Rondale Moore

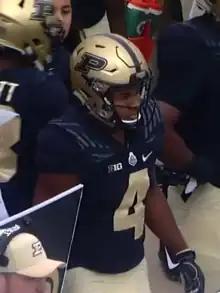
Moore with the Purdue Boilermakers in 2018

Rondale DaSean Moore (born June 9, 2000) is an American professional football wide receiver for the Minnesota Vikings of the National Football League (NFL). He played college football for the Purdue Boilermakers, and was selected by the Arizona Cardinals in the second round of the 2021 NFL draft.